Black metal

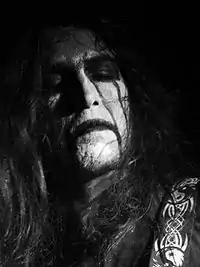
A common black metal convention is the use of corpse paint, black-and-white make-up intended to make the wearer look inhuman, corpse-like, or demonic. Shown here: Taalroth of French pagan band Hindvir.

Many bands choose not to play live. Many of those who do play live maintain that their performances "are not for entertainment or spectacle. Sincerity, authenticity and extremity are valued above all else". Some bands consider their concerts to be rituals and often make use of stage props and theatrics. Bands such as Mayhem, Gorgoroth, and Watain are noted for their controversial shows, which have featured impaled animal heads, mock crucifixions, medieval weaponry and band members doused in animal blood. A few vocalists, such as Dead, Maniac and Kvarforth, are known for cutting themselves while singing onstage.